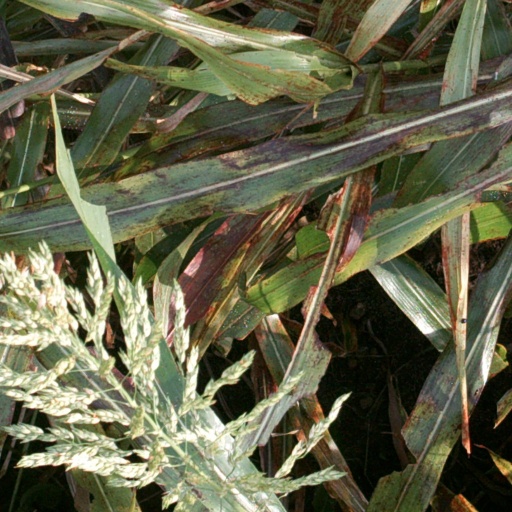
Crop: sorghum